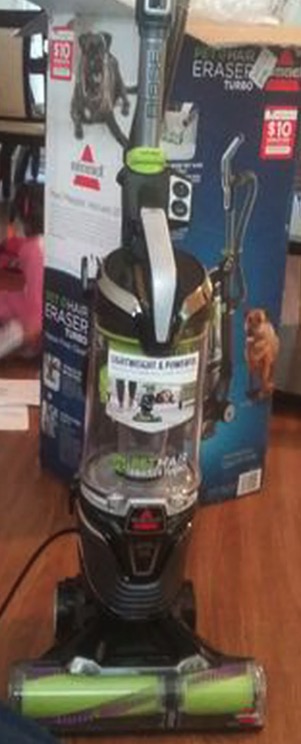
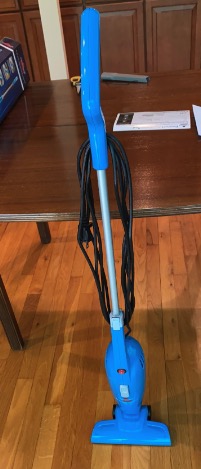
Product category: items_vacuum
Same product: no